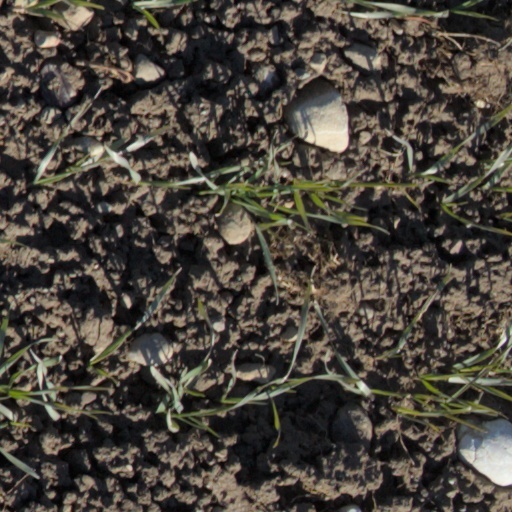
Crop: wheat